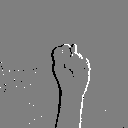
ASL letter: n